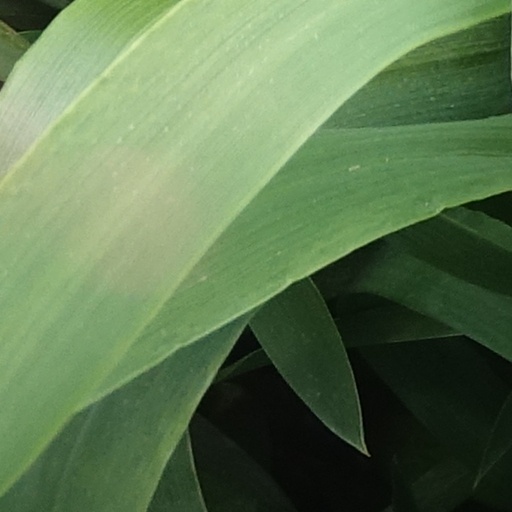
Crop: wheat